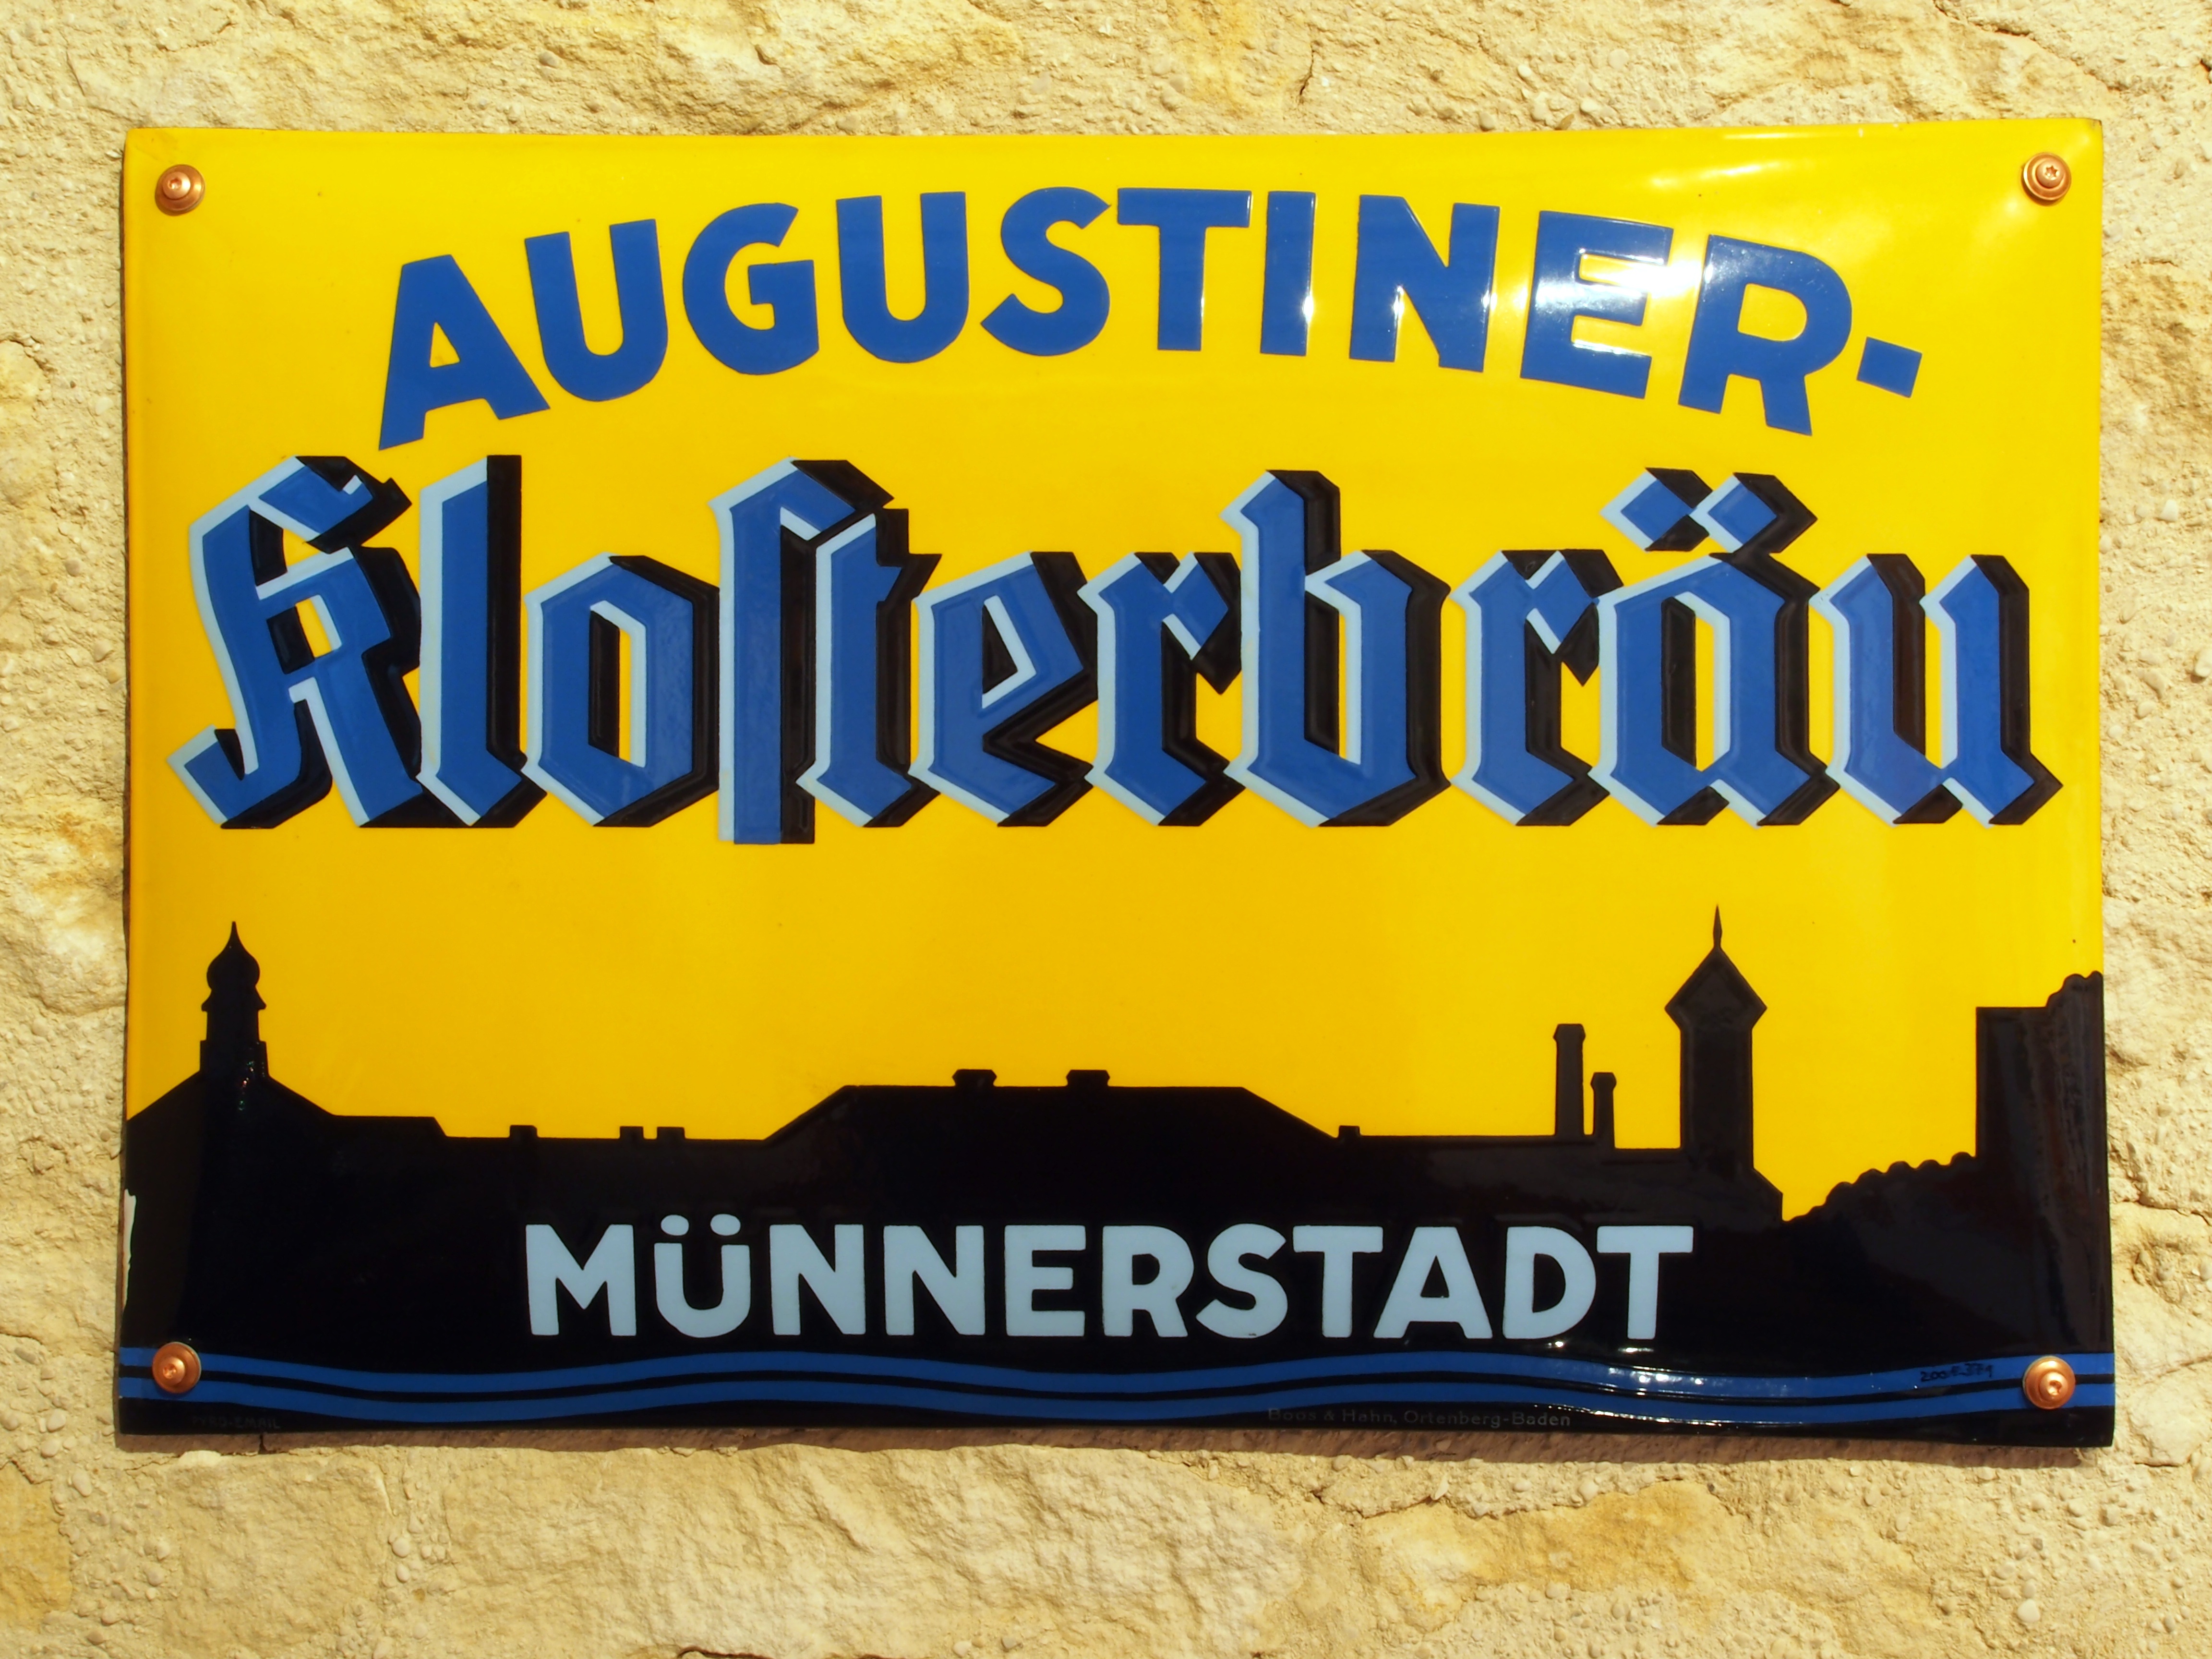
advertising, sign, banner, plate, beer, brand, font, text, enamel, augustiner klosterbr u, m nnerstadt, vehicle registration plate